Hardingstone

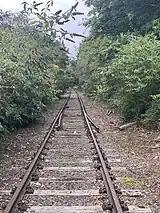
Disused track on the former Bedford–Northampton line within Hardingstone Parish.

To the north-east of the village is the large Brackmills Industrial Estate. The estate was chosen as the site of a 400 ft wind turbine erected by the Asda supermarket chain at one of their warehouses, but this was rejected by the planners.